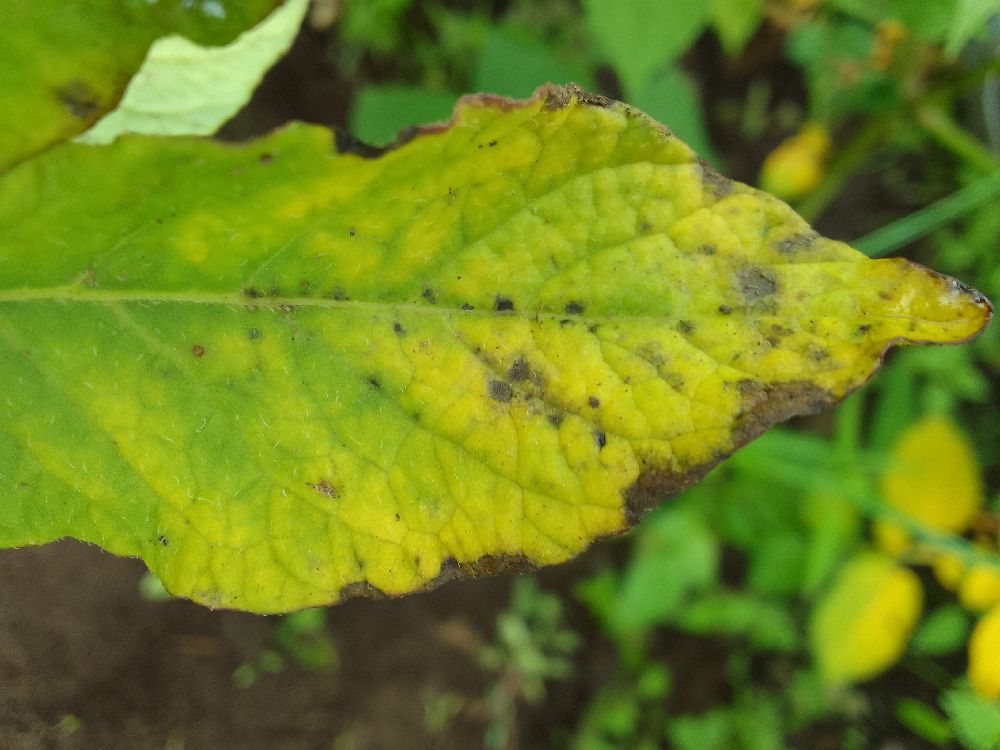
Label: Early blight